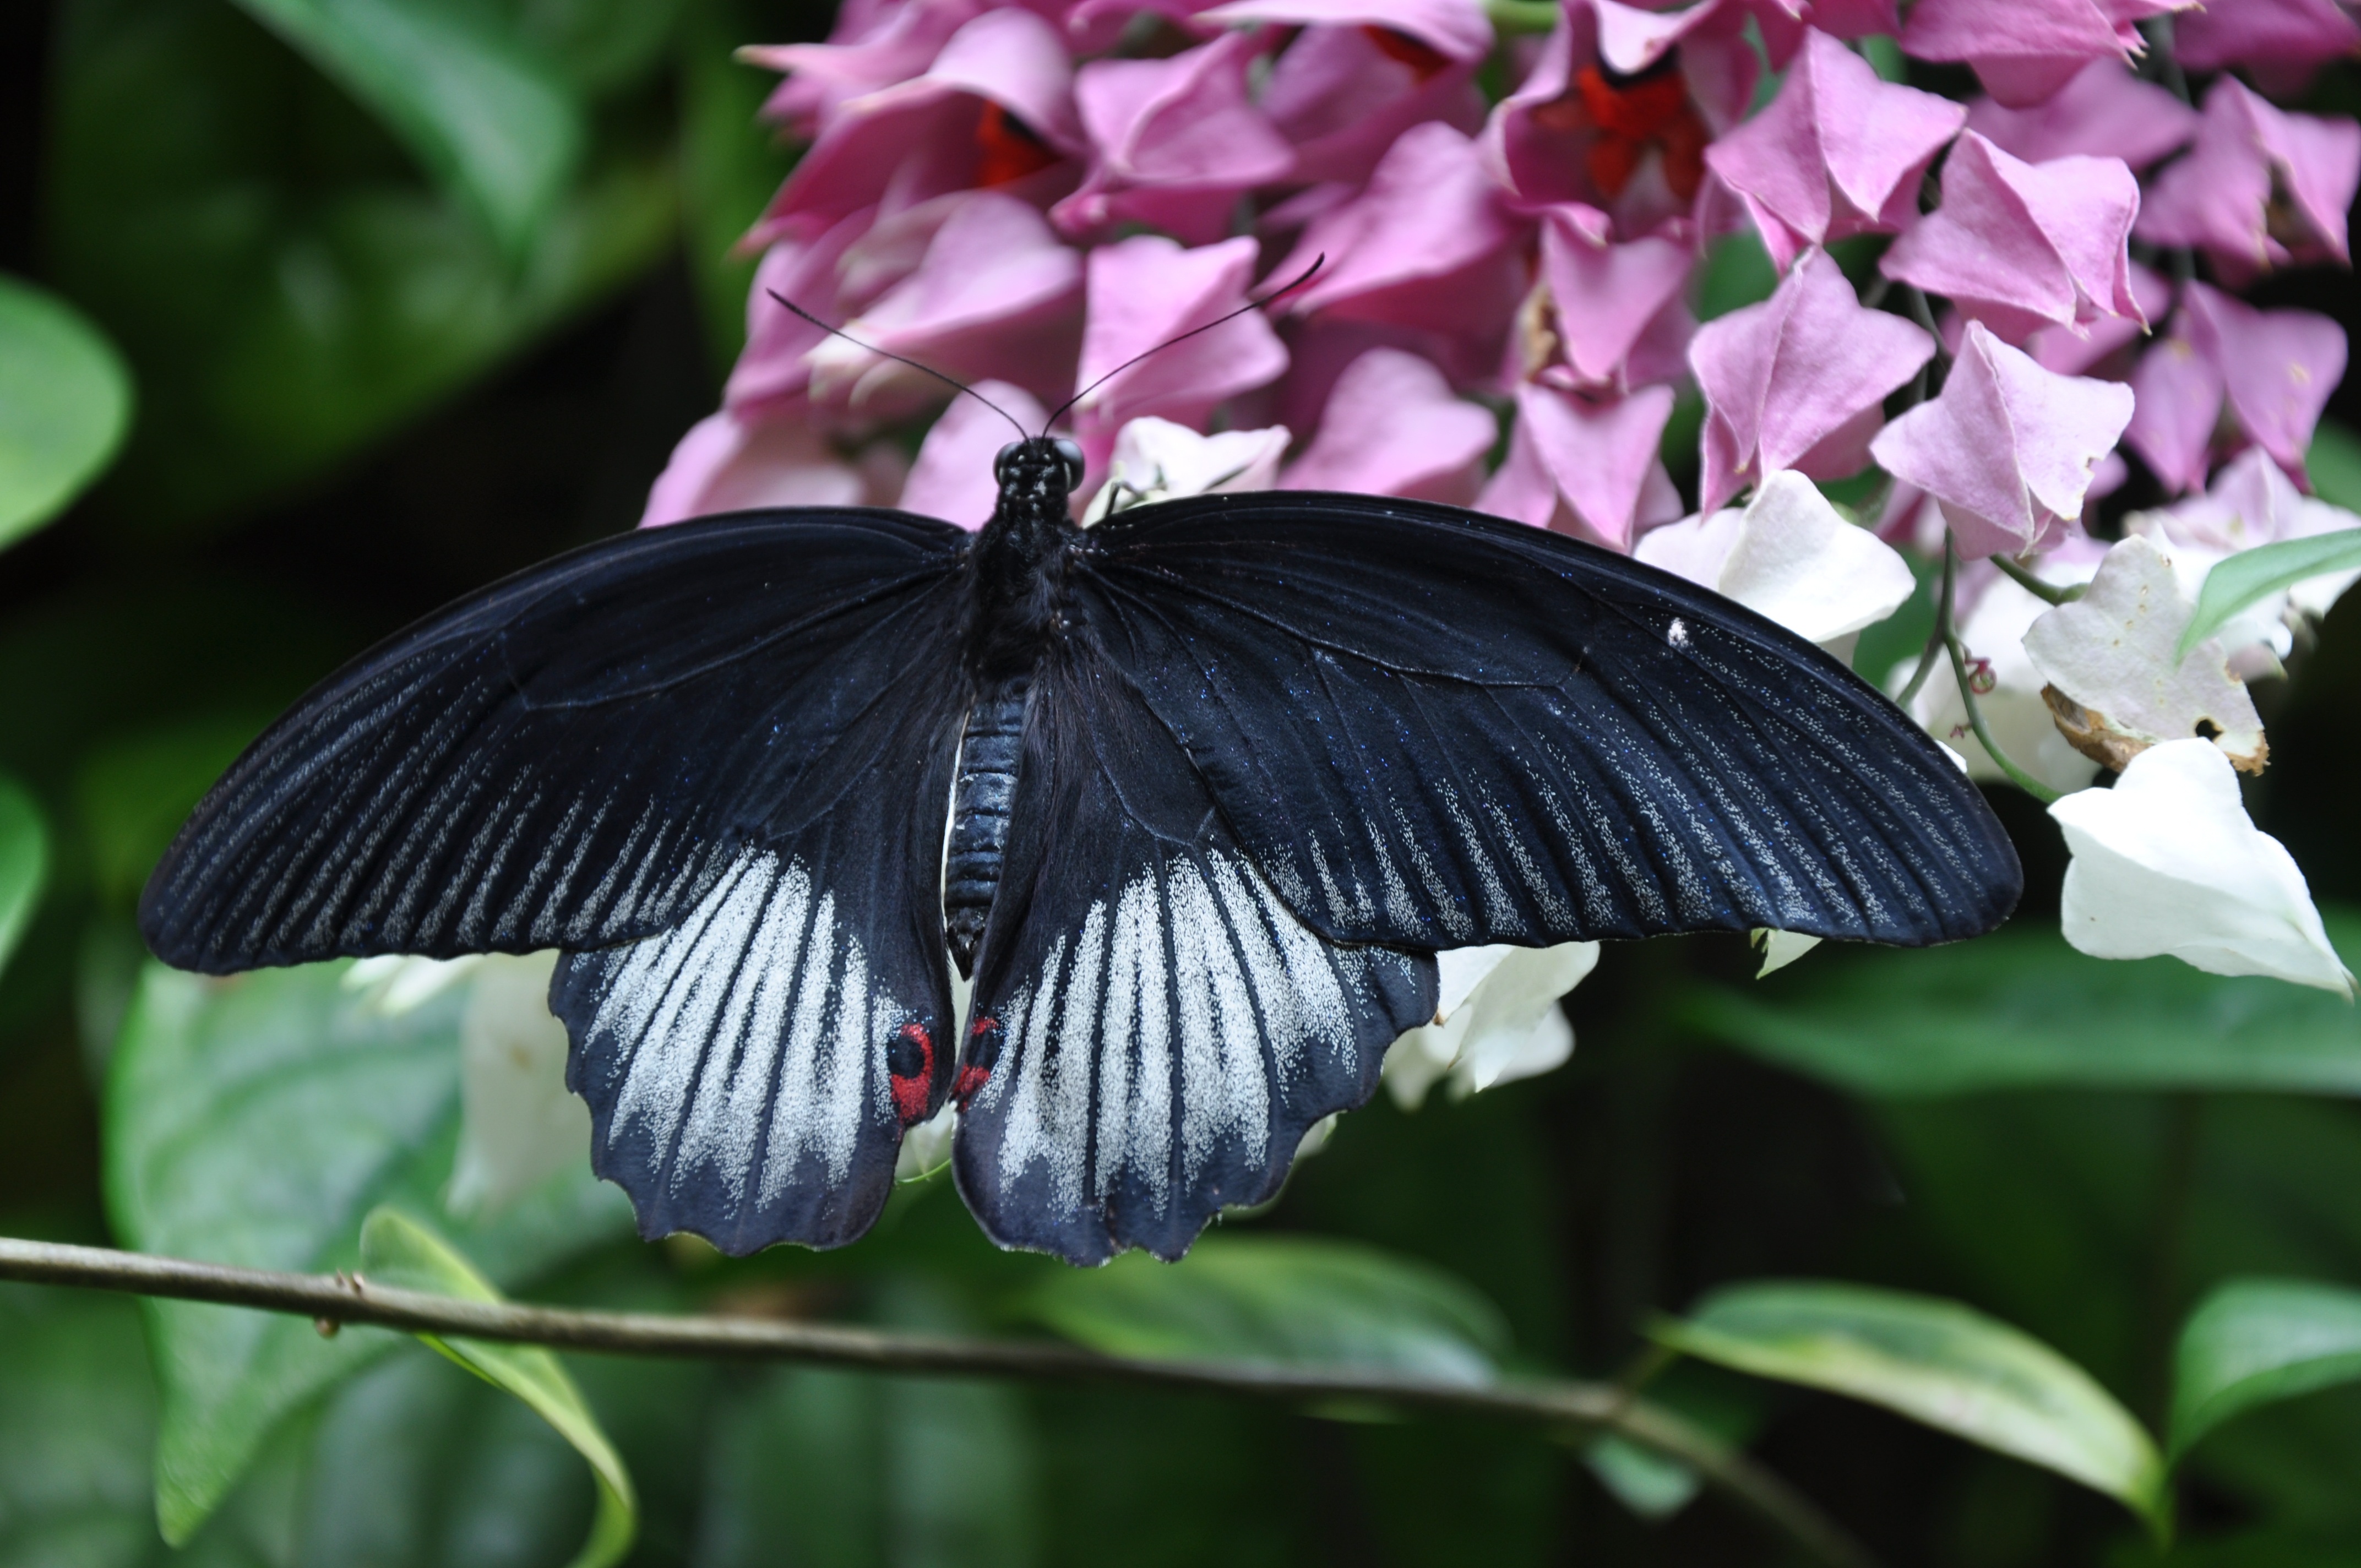
nature, wing, leaf, flower, petal, wildlife, insect, macro, botany, butterfly, black, flora, fauna, invertebrate, lepidoptera, papilio, swallowtail, antennae, macro photography, arthropod, pollinator, mormon butterfly, memnon, moths and butterflies, brush footed butterfly